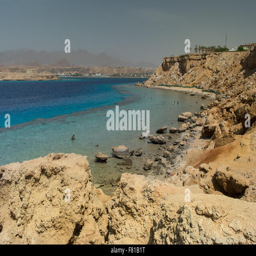
the coast and the fringing coral reef